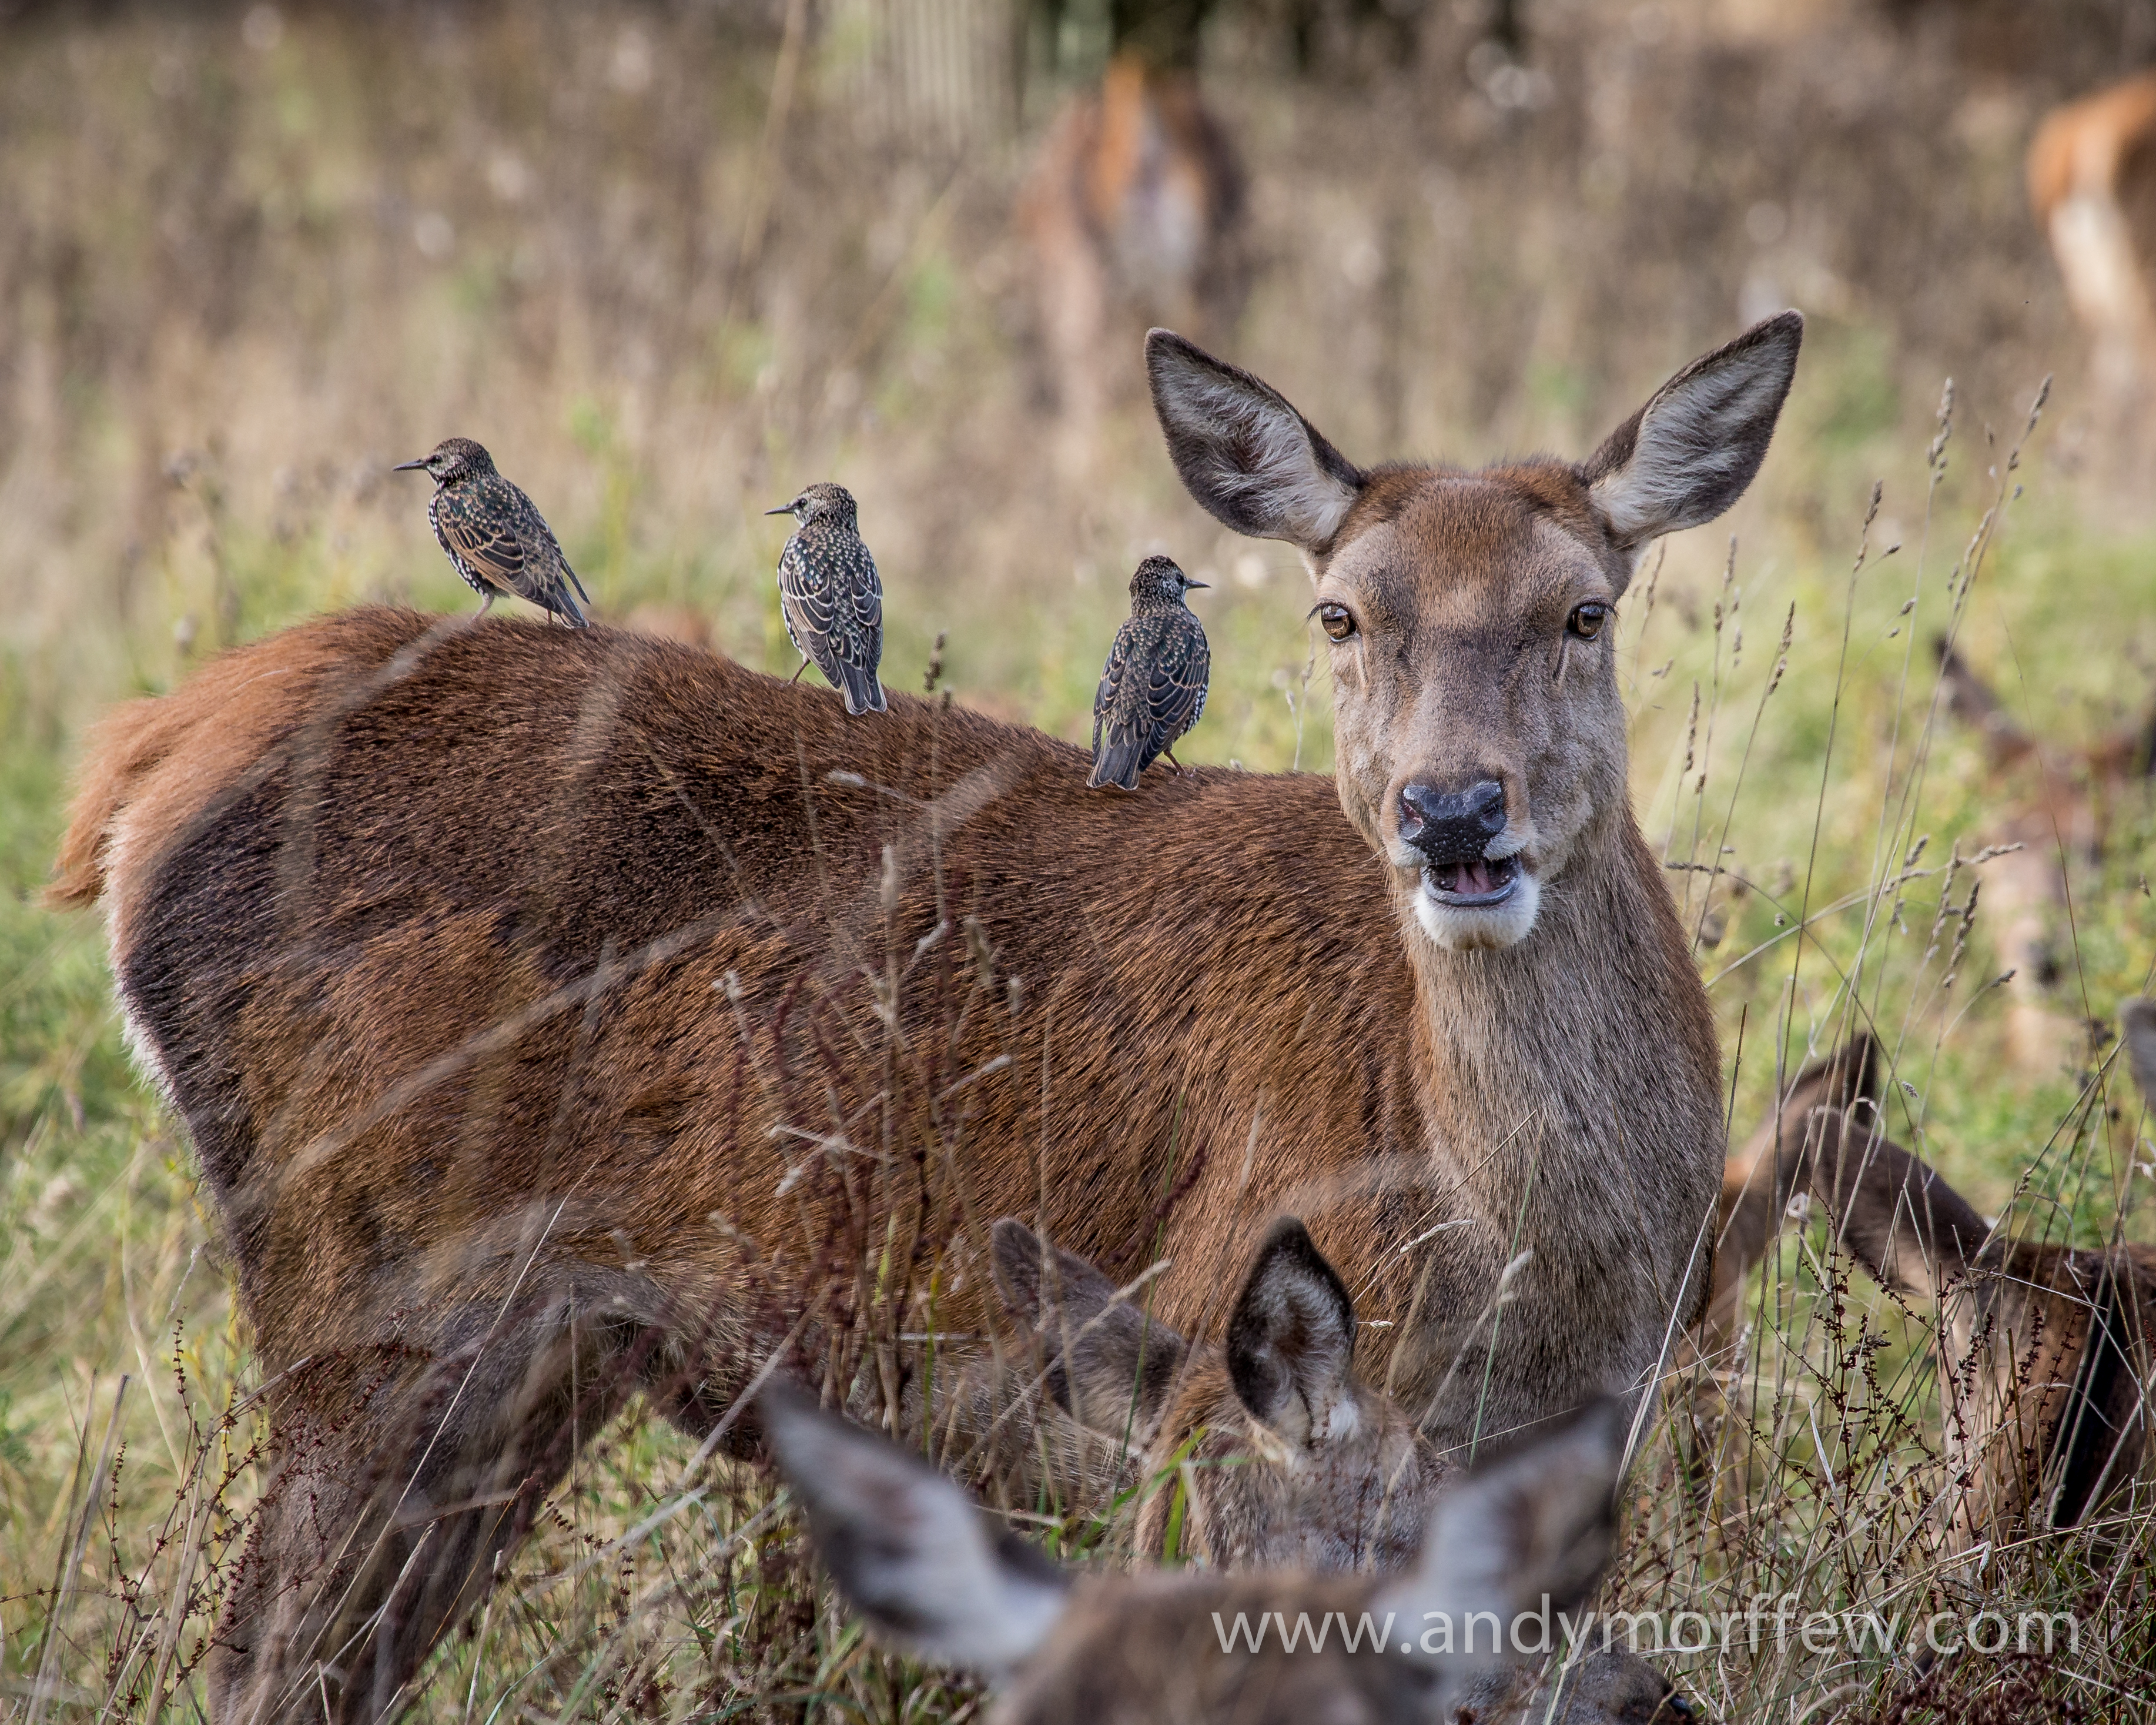
wildlife, deer, mammal, fauna, vertebrate, andymorffew, morffew, bushypark, reddeer, hind, starlings, white tailed deer, pack animal, musk deer